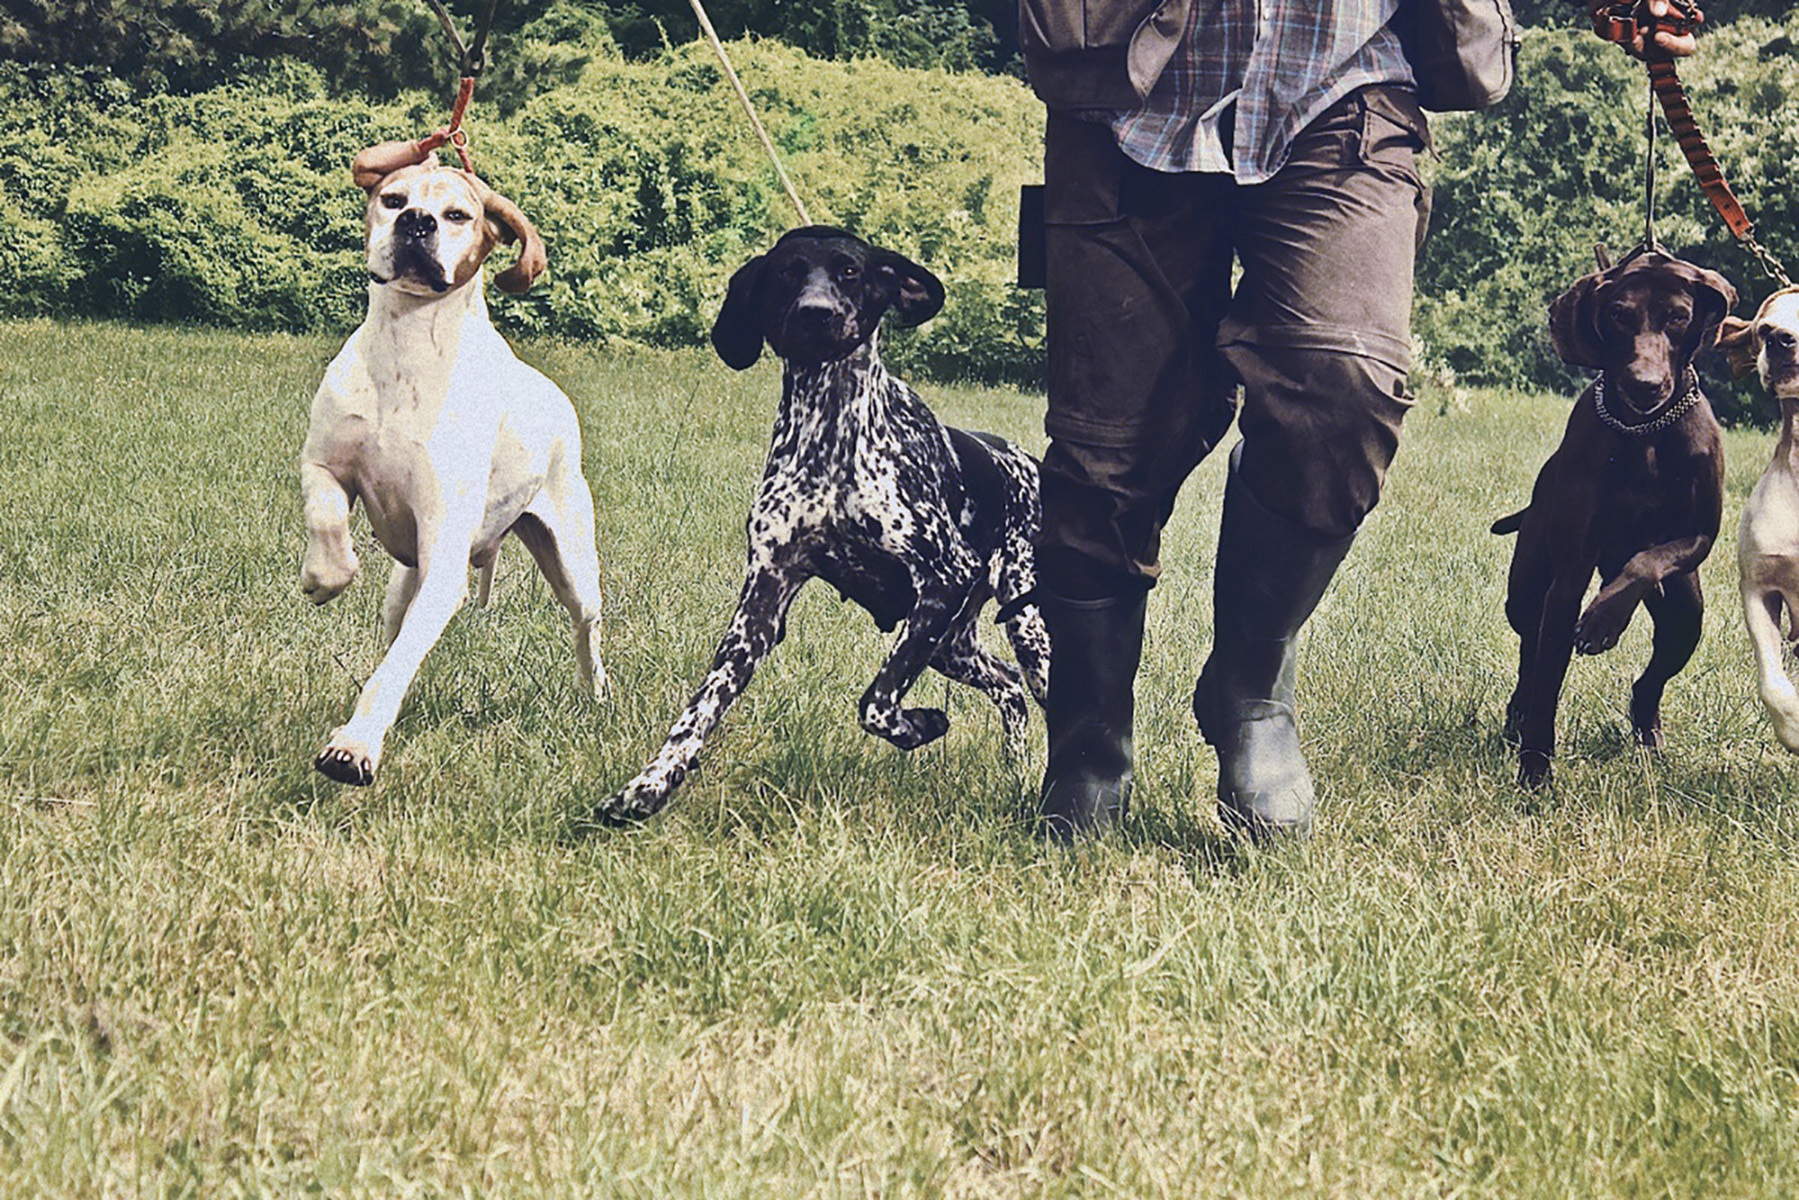
dog, mammal, hunting dog, vertebrate, dog breed, pointer, dog walking, dog like mammal, animal sports